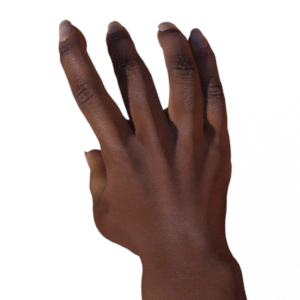
Label: paper